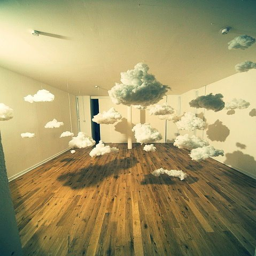
suspended in a vaulted - ceiling room with much better light , this could be absolutely brilliant for a wedding reception .